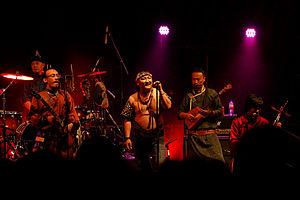
Hanggai est un groupe de musique pop punk mongole formé à Pékin en 2004 et qui produit un métissage de musique mongole traditionnelle et de punk rock. Le terme Hanggai est un mot mongol qui fait référence à un paysage idéalisé de pâturages, montagnes, rivières, arbres et un ciel bleu.